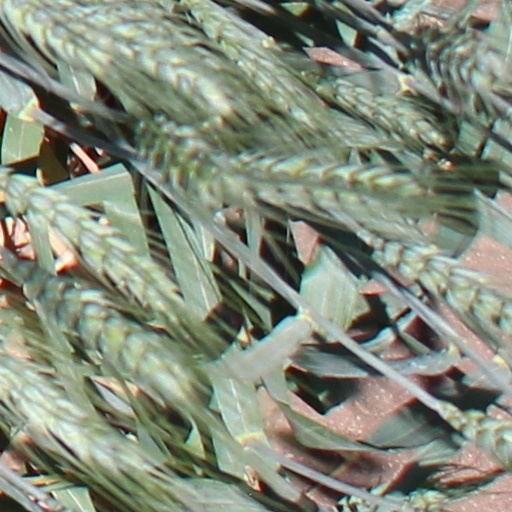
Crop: wheat